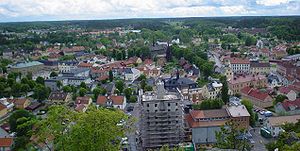
Söderköping / Söderköpings kanalhavn
Söderköping set fra Ramunderberget
Söderköping er en svensk by som ligger i Östergötlands län i Östergötland. Den er administrationsby i Söderköpings kommune og i 2010 havde byen 6.992 indbyggere.